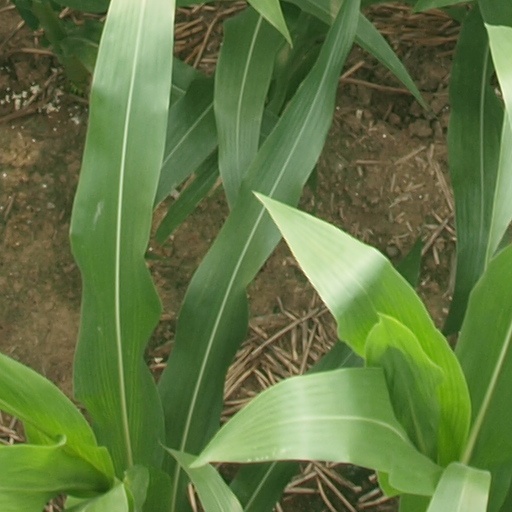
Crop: maize; corn